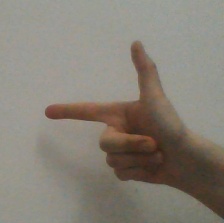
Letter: yaa